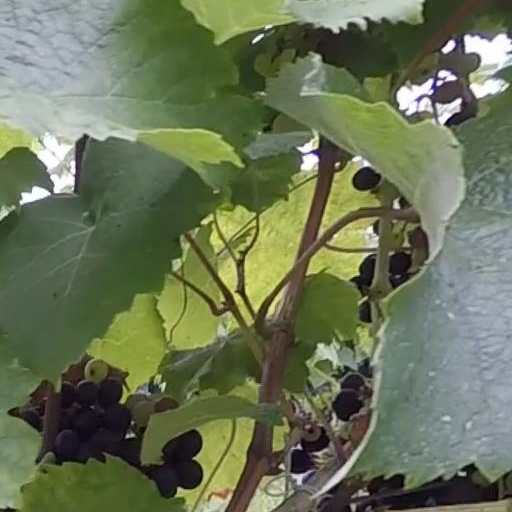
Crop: grape